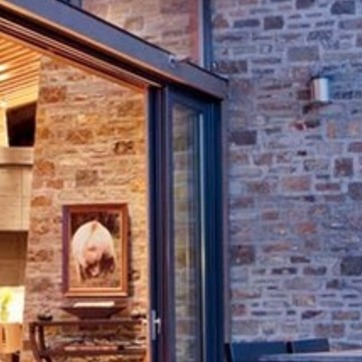
Material: glass